Frederick John Shore

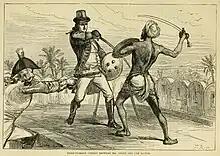
An 1891 illustration depicting Shore fighting a gurjar. Shore was injured in the fight and was saved by Frederick Young who shot the gurjar.

In October 1824 Rivers Francis Grindall (1786-1832), the magistrate of Saharanpur sent a letter requesting armed support as a gurjar leader named Kallua (who also called himself Raja Kalyan Singh) and his assistant Kowar Singh had taken over a mud fort called Koonja Ghurry (now Kunja Bahadurpur village in Roorkee district - ) and had sworn by Kali to put an end to the rule by foreigners after assembling 800 men. Frederick Young brought 350 of his Sirmoor Battalion made up of gurkha soldiers along with Shore, lieutenant Henry De Bude, and Dr J. F. Royle. During the raid Shore was involved in a sword fight and received two deep cuts on his chest before his assailant was put down by Young with a pistol shot. A biography by Young's daughter claims that Shore had an arrow in his neck. Nearly 200 were killed in the fighting and Kallua was captured and publicly hanged in Saharanpur.